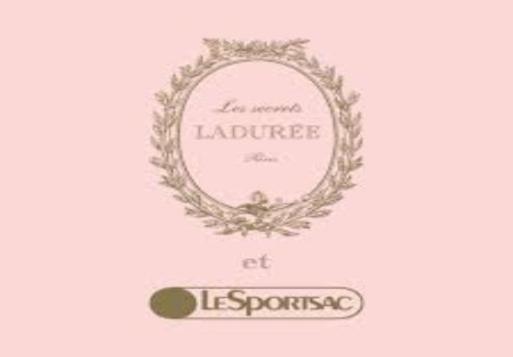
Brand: lesportsac
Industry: Clothes